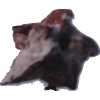
Label: carambola